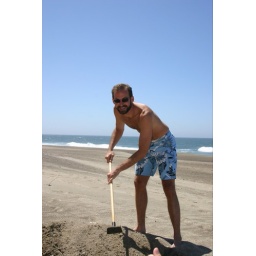
Tristan breaks ground to bury Ryan in the sand